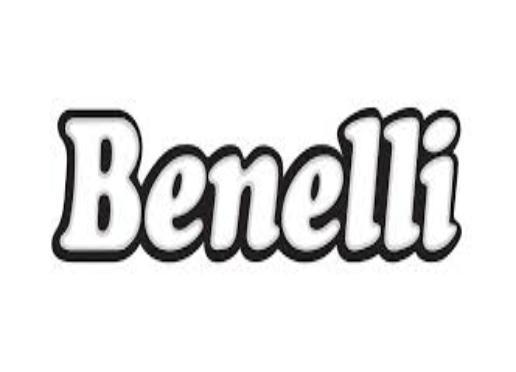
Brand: Benelli
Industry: Transportation